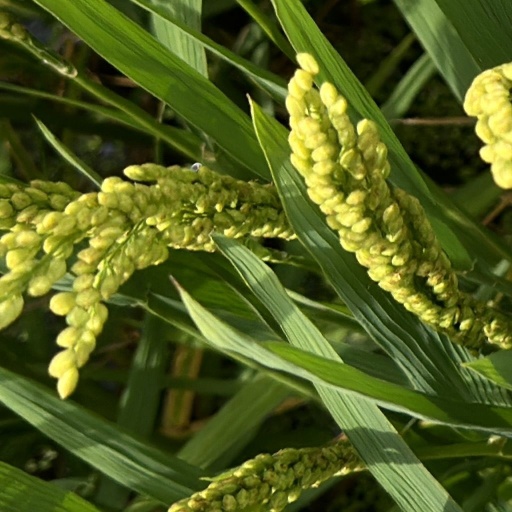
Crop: rice